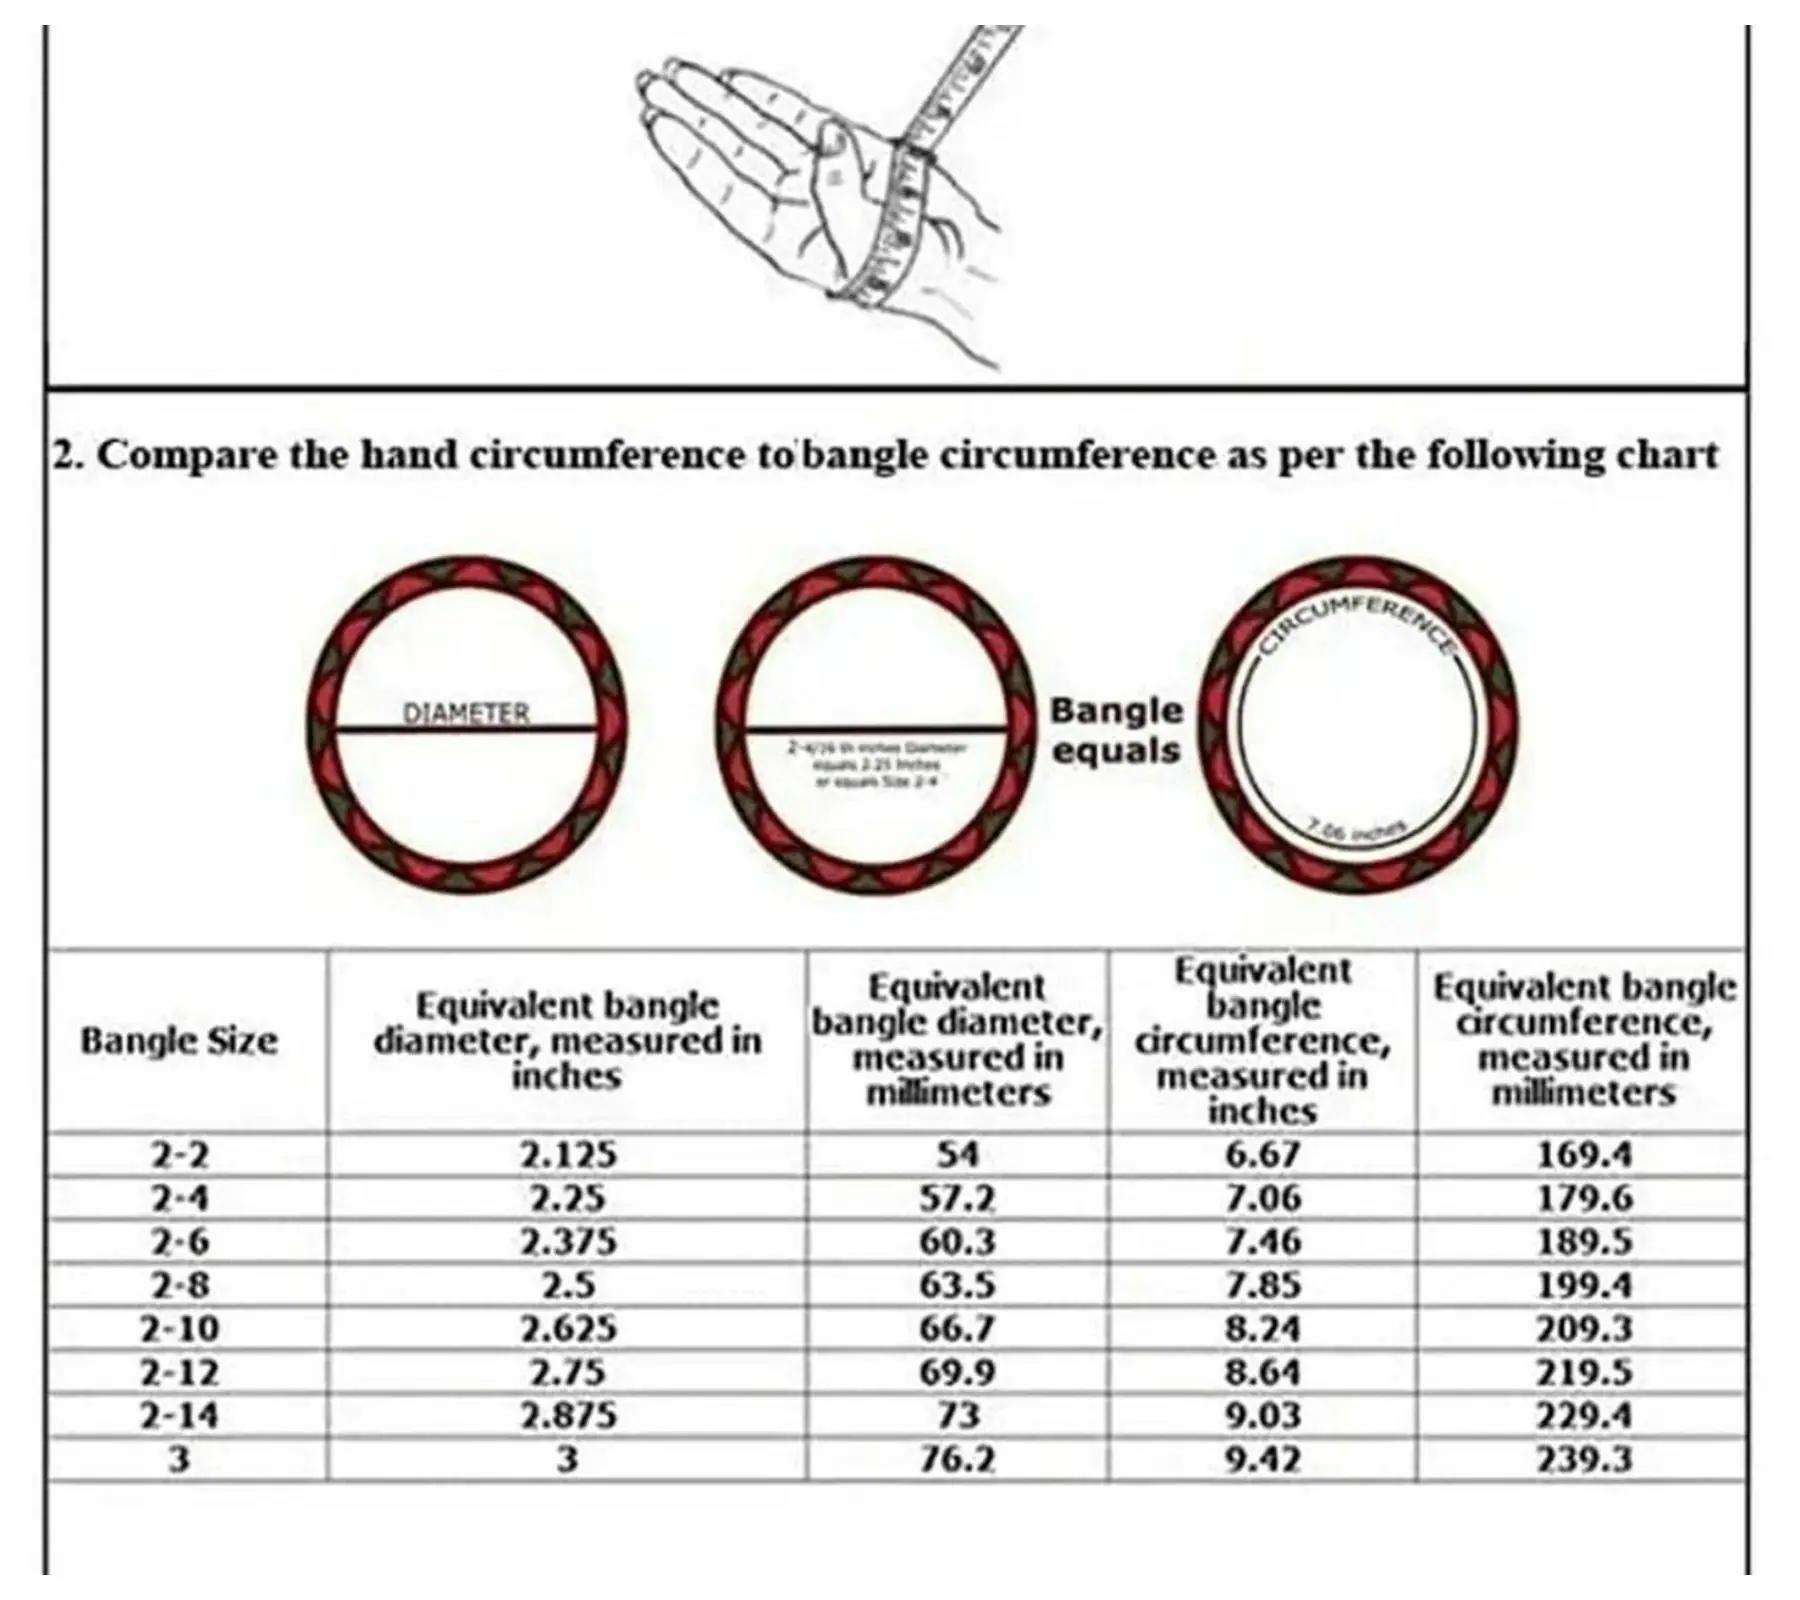
Aashirwad Traders Handmade Multicolor Plastic and Silk Thread Kundan Bangle (Women) - 2.6 (set of 10)
Type: Bracelets
Brand: Aashirwad Traders
Price: Rs. 399
Fashionable trendy and party wear jewelery for womenDisclaimer:10 Bangle
Features: Fashionable trendy and party wear jewelery for women,Silk thread bangles available size 2.4, 2.6, 2.8, 2.10,Type handmade,material shine silk thread and kundan,Usage traditional, partywear and perfect match for silk saree and the lehengas.,#Unique Designs,#Durable and long-lasting
Included: 10 Bangle